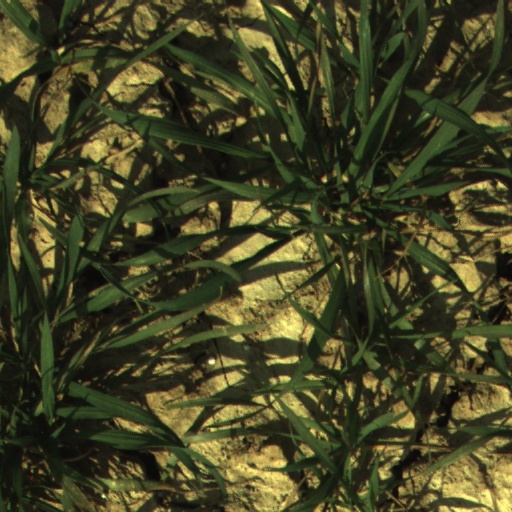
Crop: wheat